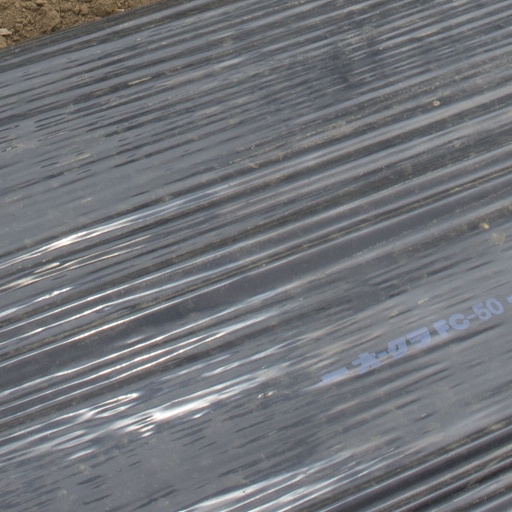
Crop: Jerusalem artichoke